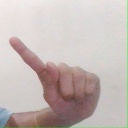
अक्षर: ए